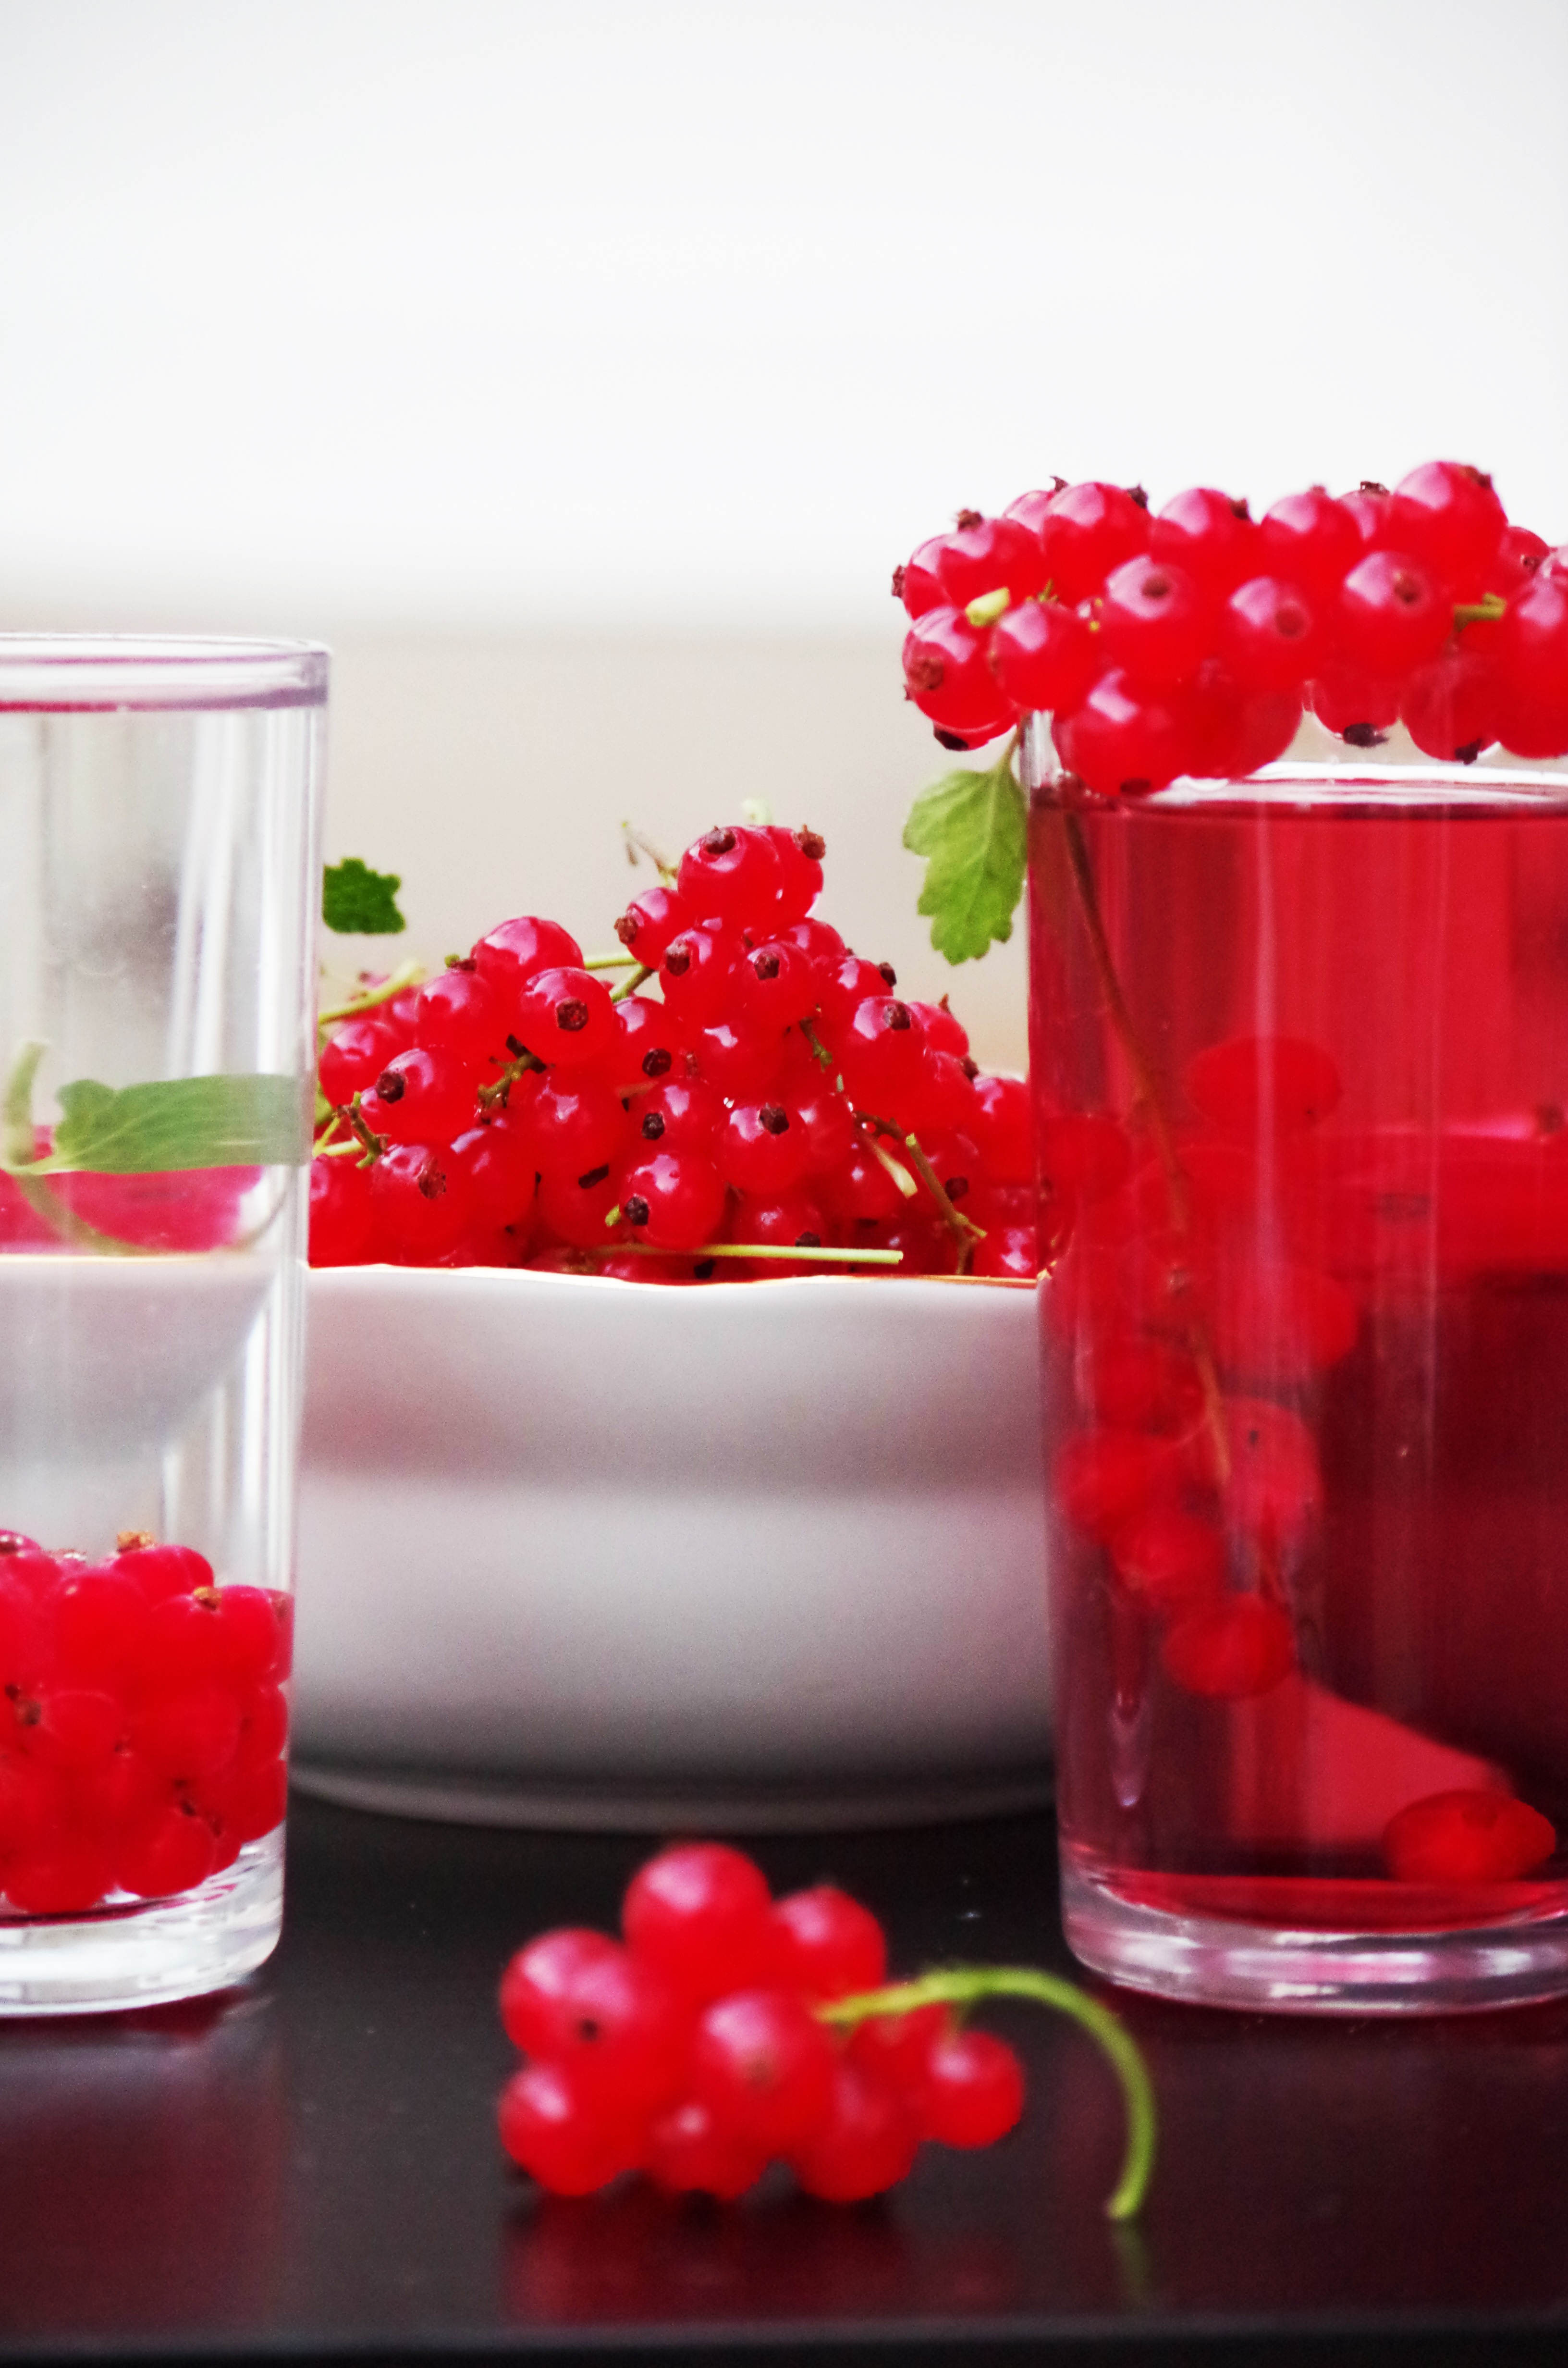
plant, raspberry, fruit, berry, flower, petal, meal, food, red, produce, drink, garden, healthy, dessert, health, strawberry, juice, strawberries, bunch of grapes, flowering plant, currant, land plant